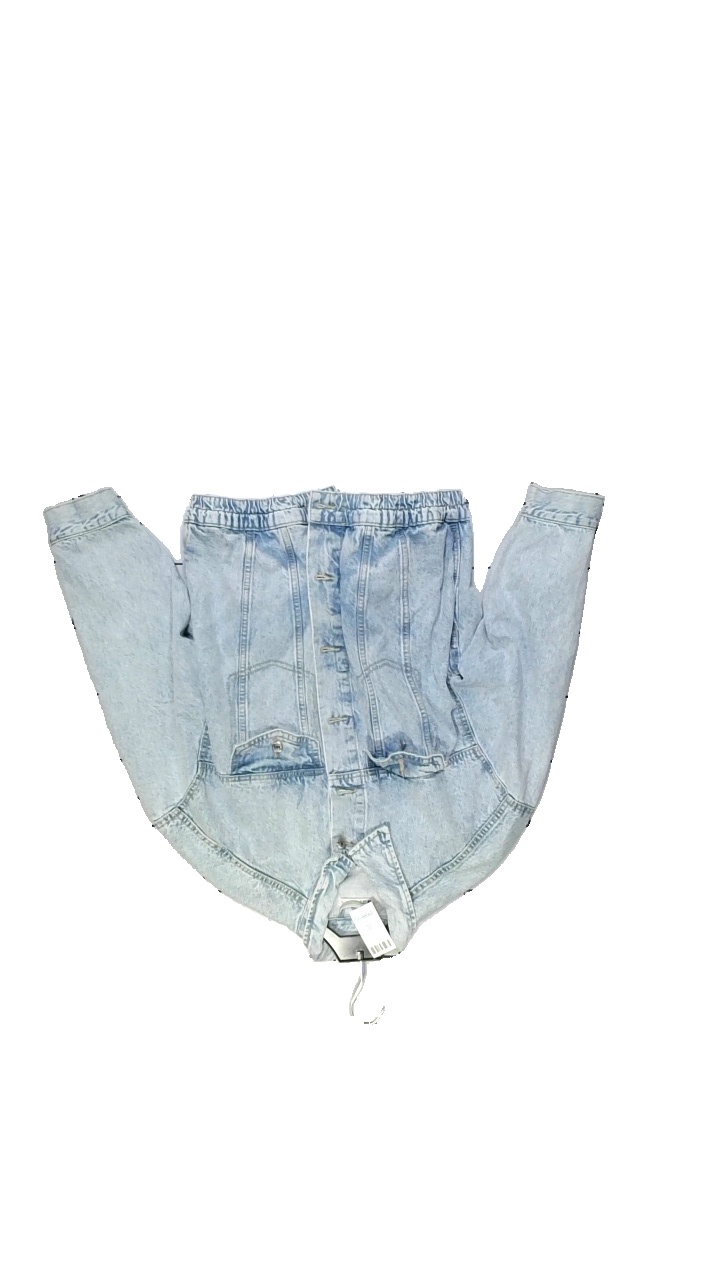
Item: Denim Jacket (Ladies)
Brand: Perfect Jeans
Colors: Blue
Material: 100% Cotton
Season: Spring
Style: Denim
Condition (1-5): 4
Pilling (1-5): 4
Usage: Reuse
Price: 100-150